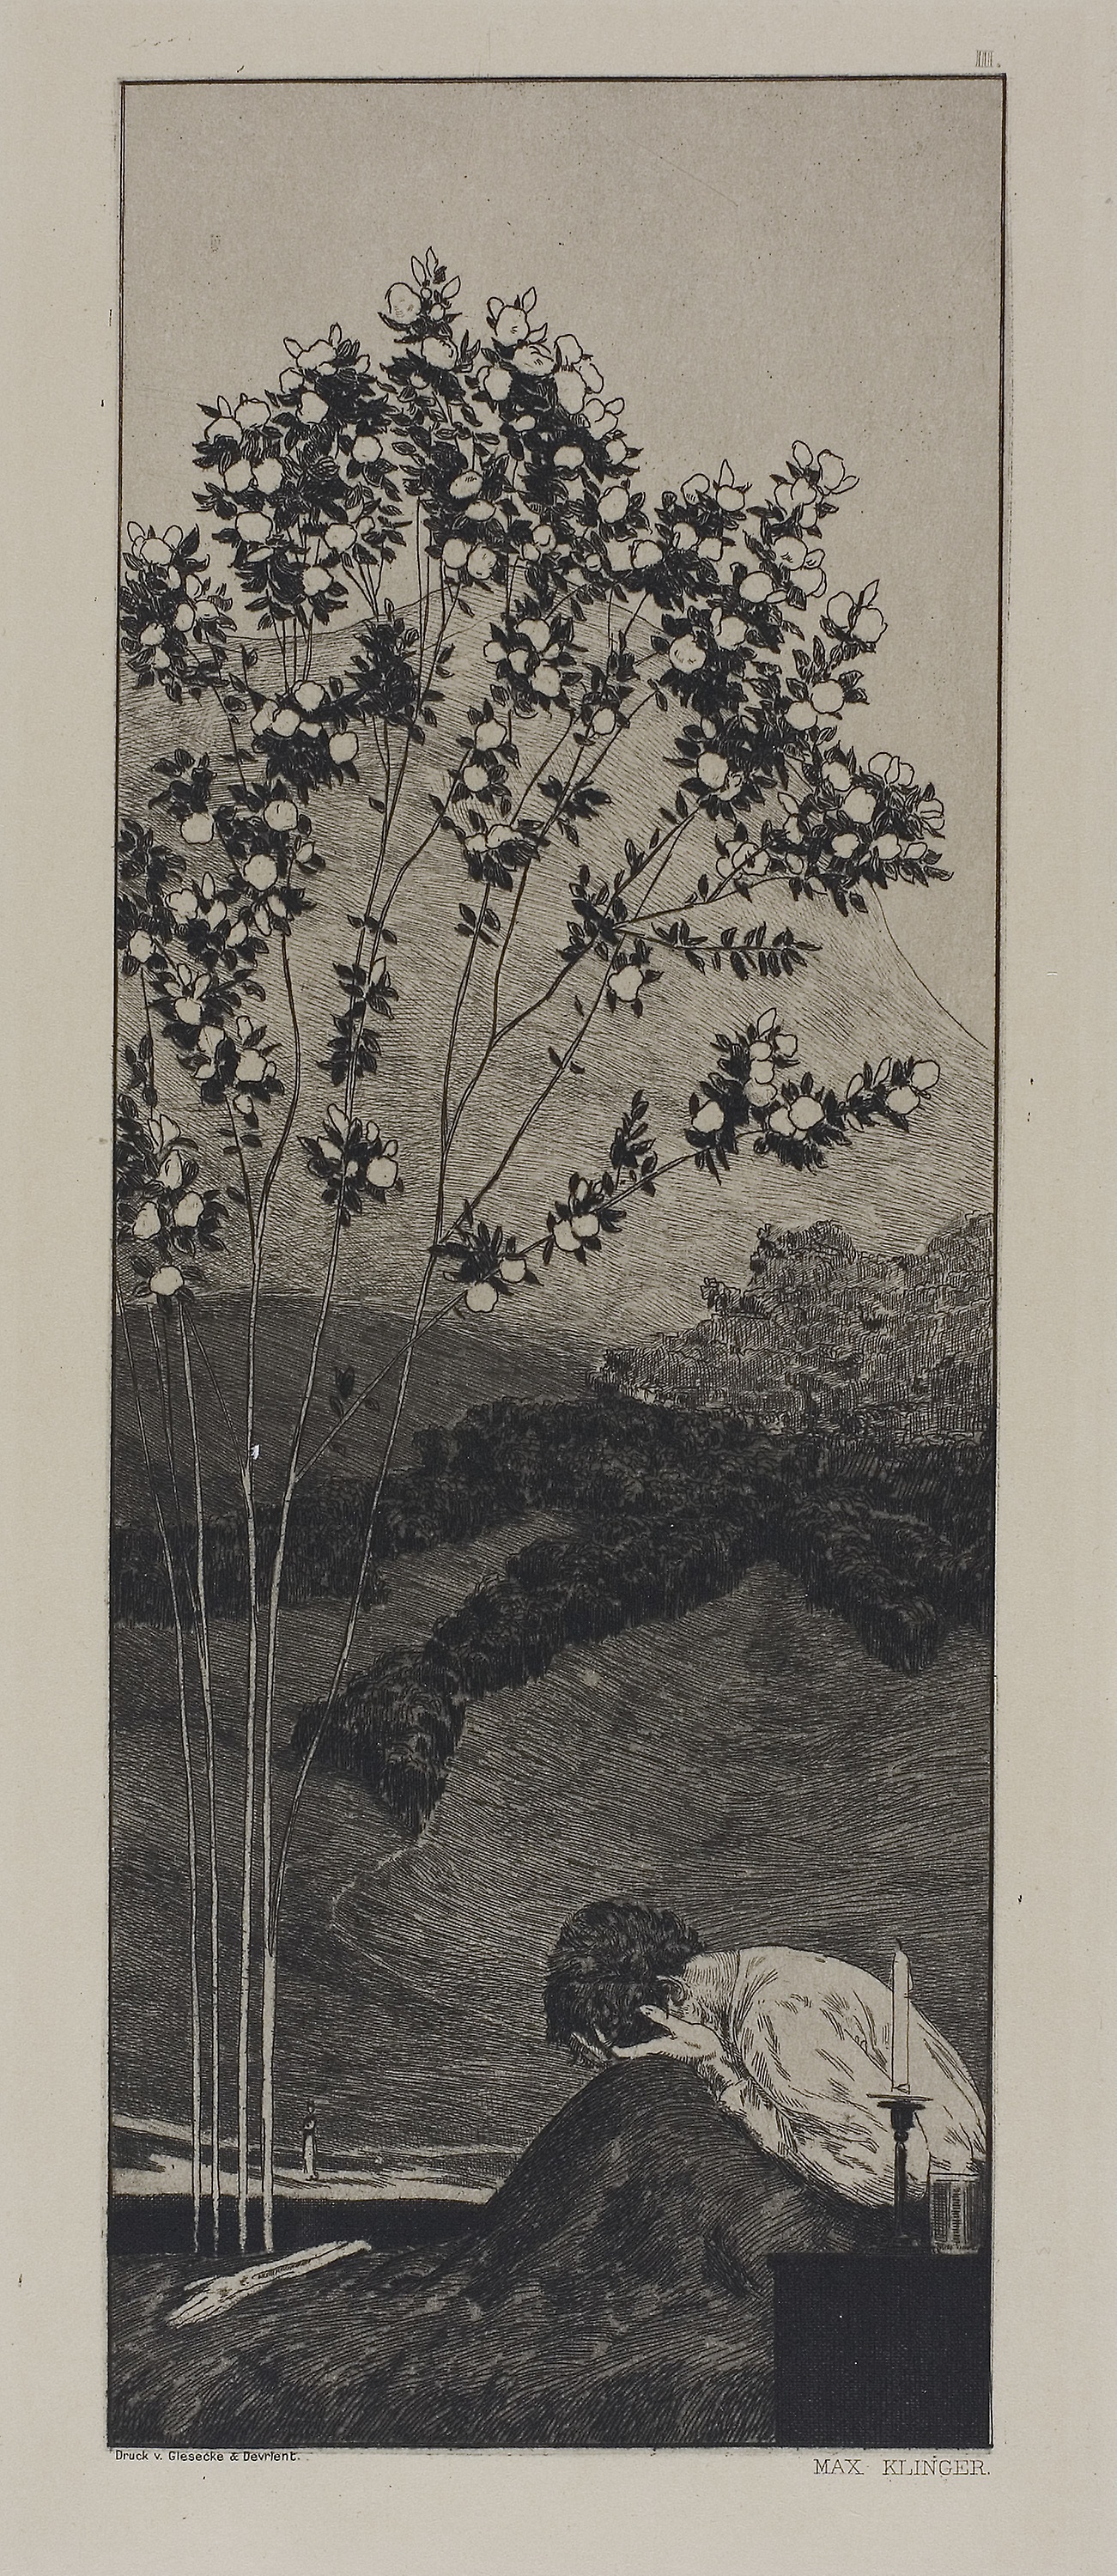
tree, art, picture frame, painting, visual arts, plant, history, artwork, black and white, stock photography